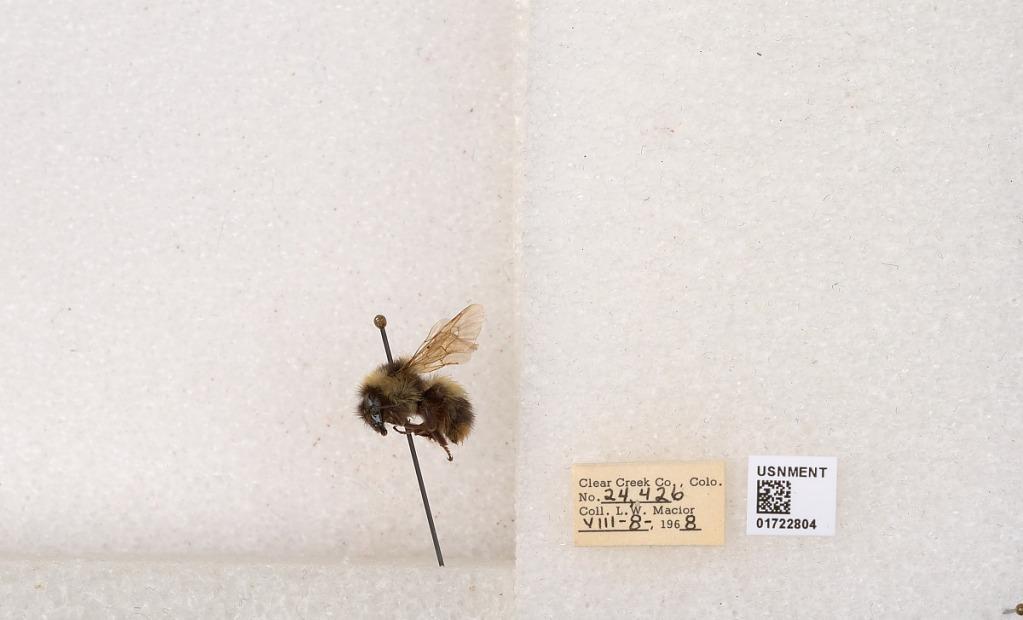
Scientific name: Bombus kirbyellus
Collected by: L. Macior
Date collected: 1968-8-8
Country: United States
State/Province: Colorado
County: Clear Creek
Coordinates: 39.6891, -105.644